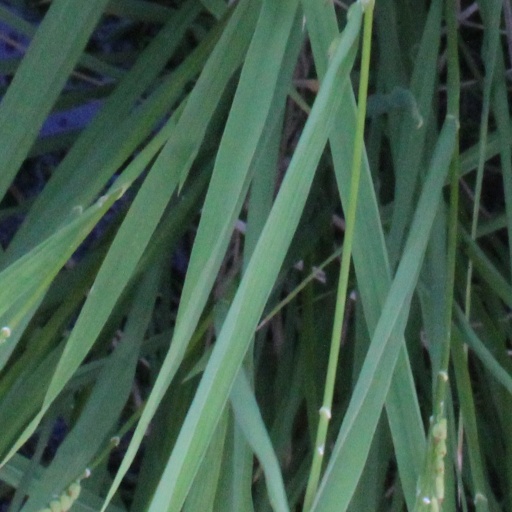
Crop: rice